Ok (volcano)

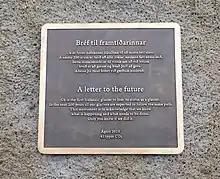
Ok, a former glacier of Iceland- Commemorative plaque.

Ok is a shield volcano in Iceland, to the west of Langjökull. It erupted during interglacials in the Pleistocene, and is in proximity to the Prestahnúkur and Oddnýjarhnjúkur-Langjökull volcanic systems. The volcano was once topped by the Okjökull glacier, which may now only be represented by isolated patches of ice, even if still shown on current maps. At its top is the crater lake of Blávatn, which can freeze over.